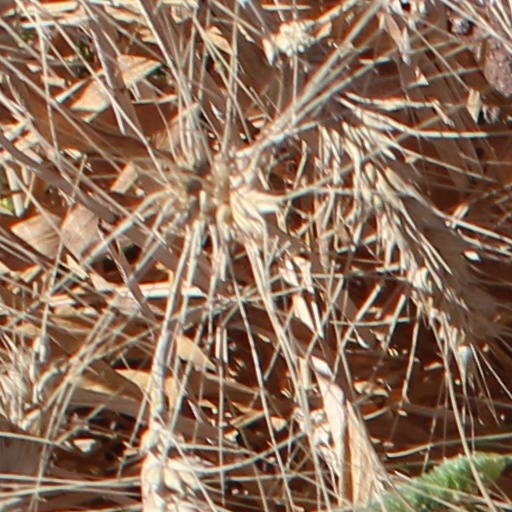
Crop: wheat